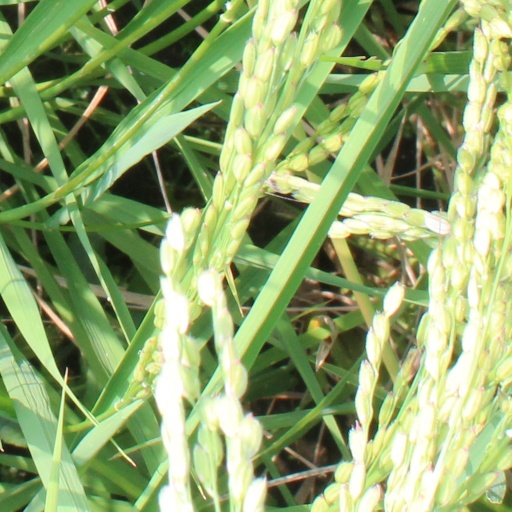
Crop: rice